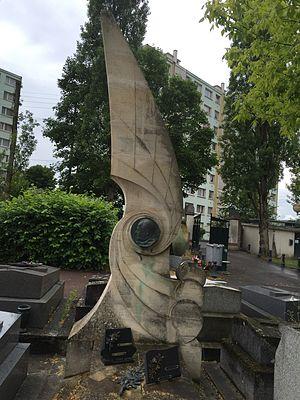
Tombe de Marcel Haegelen au cimetière de Ris-Orangis
Marcel Émile Haegelen est un as de l'aviation français de la Première Guerre mondiale et un pilote d'essai réputé pour ses performances aériennes.